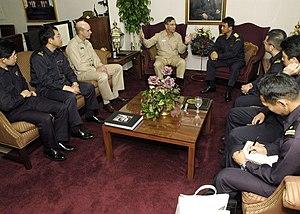
La prise de décision collective est une situation où des individus sont rassemblés en un groupe pour résoudre des problèmes.